Have a Nice Day (film)

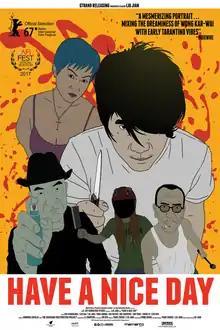
Film poster

Have a Nice Day is a 2017 Chinese adult animated black comedy crime-thriller film directed by Liu Jian. It premiered in the main competition for the Golden Bear at the 67th Berlin International Film Festival in February 2017. It is Liu Jian's second feature film, following his debut "Piercing I". The film, mostly done by Liu himself, took three years to complete.